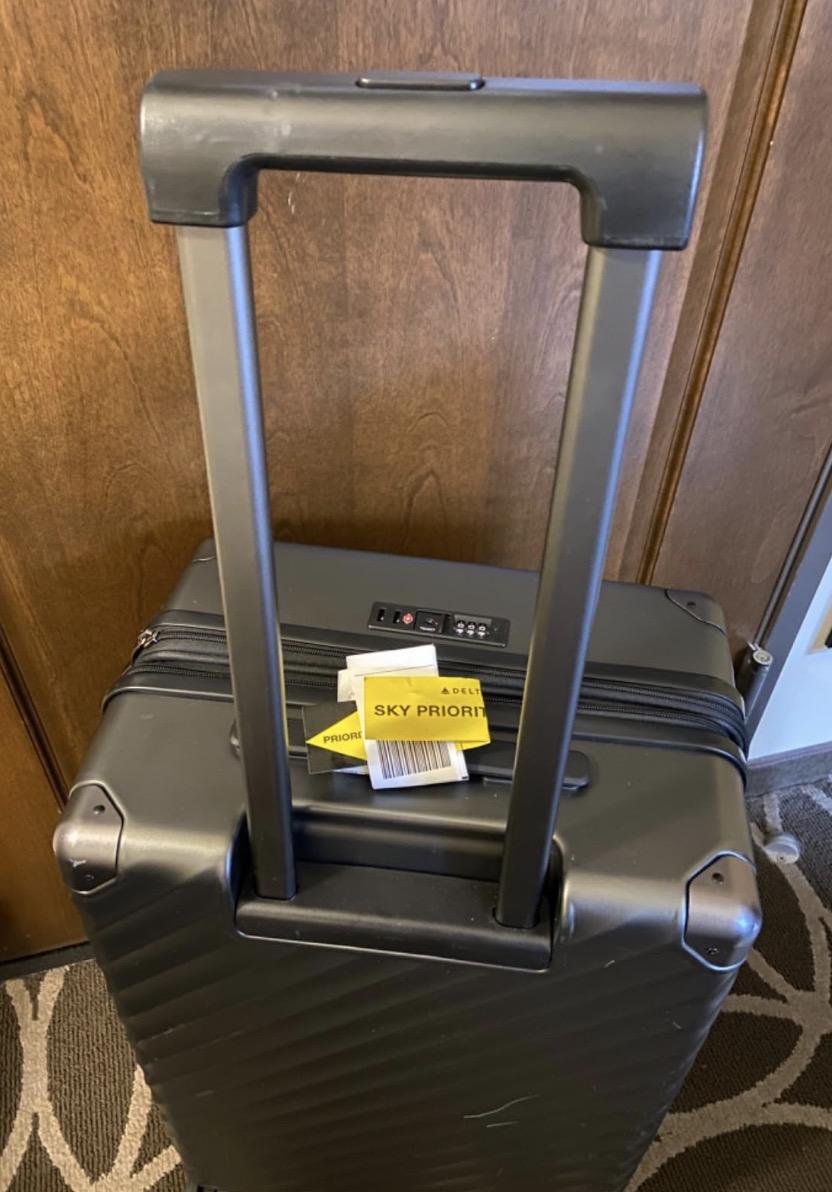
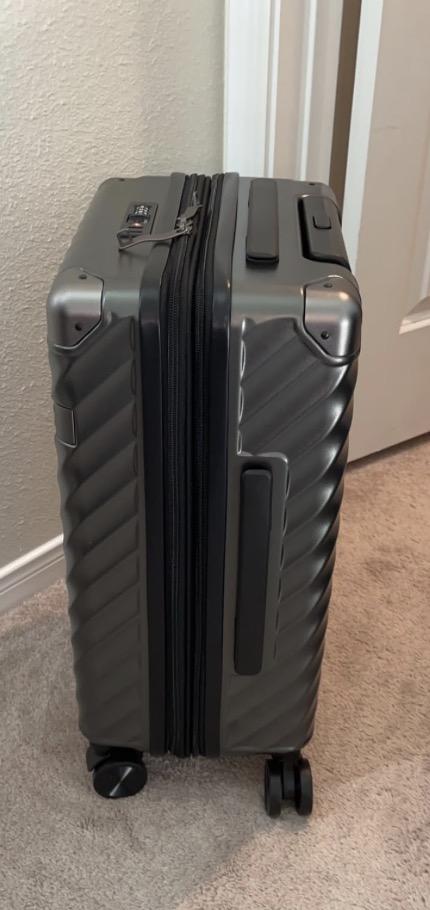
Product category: misc
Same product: yes